Bærumsmarka

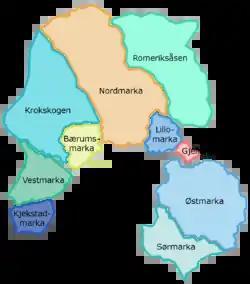
Bærumsmarka forms part of Oslomarka

Bærumsmarka is a forested recreational area located outside Oslo, Norway. The area constitutes part of Oslomarka and is bordered by Krokskogen and Nordmarka.